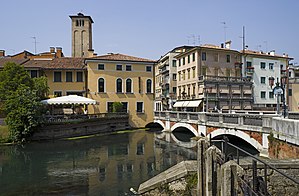
Treviso (provins)
Treviso
Provinsen Treviso er en provins i regionen Veneto i det nordlige Italien. Treviso er provinsens hovedby.